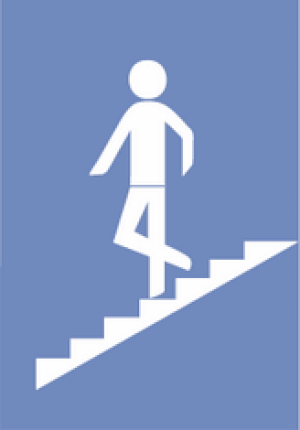
Diagramme de la signalisation routière luxembourgeoise